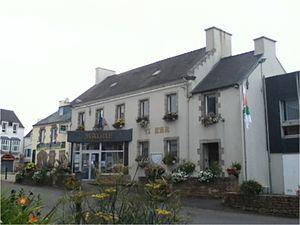
La mairie de la ville.
Locmaria-Plouzané [lɔkmaʁja pluzane], parfois écrit Loc-Maria-Plouzané est une commune du département du Finistère, dans la région Bretagne, en France. Ses habitants sont les Lanvénécois.